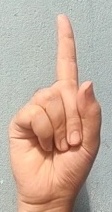
ASL sign: 1